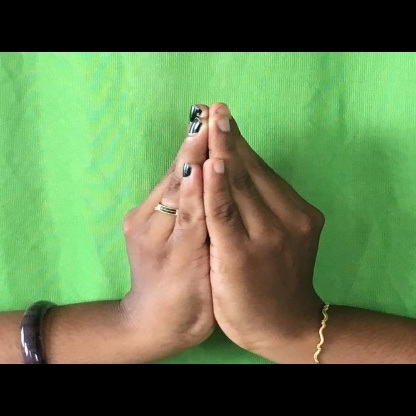
Mudra: Kapotham